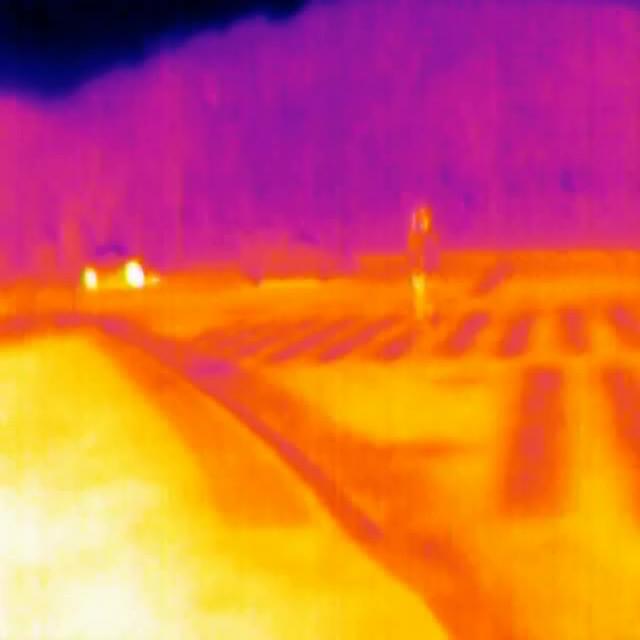
Detected objects:
label: person